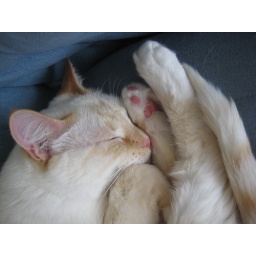
I took this of my cute little Weasel who is sleeping in my rocking chair.